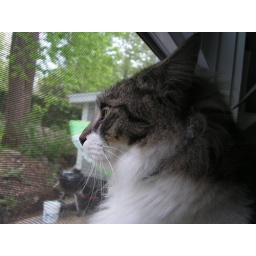
he has a couple of kitty friends that stop by to chat through the window